Pepsi Raw

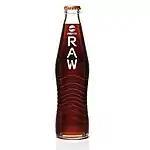
A bottle of Pepsi Raw

Pepsi Raw was a cola soft drink created by PepsiCo and Britvic exclusively introduced in the United Kingdom in 2008 as a "Sparkling Cola Drink with Natural Plant Extracts". Pepsi Raw contained naturally sourced ingredients that were free from artificial flavouring, colourings, preservatives and sweeteners. Advertising for Pepsi Raw presented the product as a natural alternative to other colas. Pepsi Raw was also marketed in Norway and Australia.